Richard Virenque

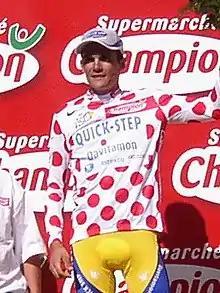
Virenque at the 2003 Tour de France

Richard Virenque (born 19 November 1969) is a retired French professional road racing cyclist. He was one of the most popular French riders with fans, known for his boyish personality and his long, lone attacks. He was a climber, best remembered for winning the King of the Mountains competition of the Tour de France a record seven times, and as one of the central figures in a widespread doping scandal in 1998, the Festina Affair.